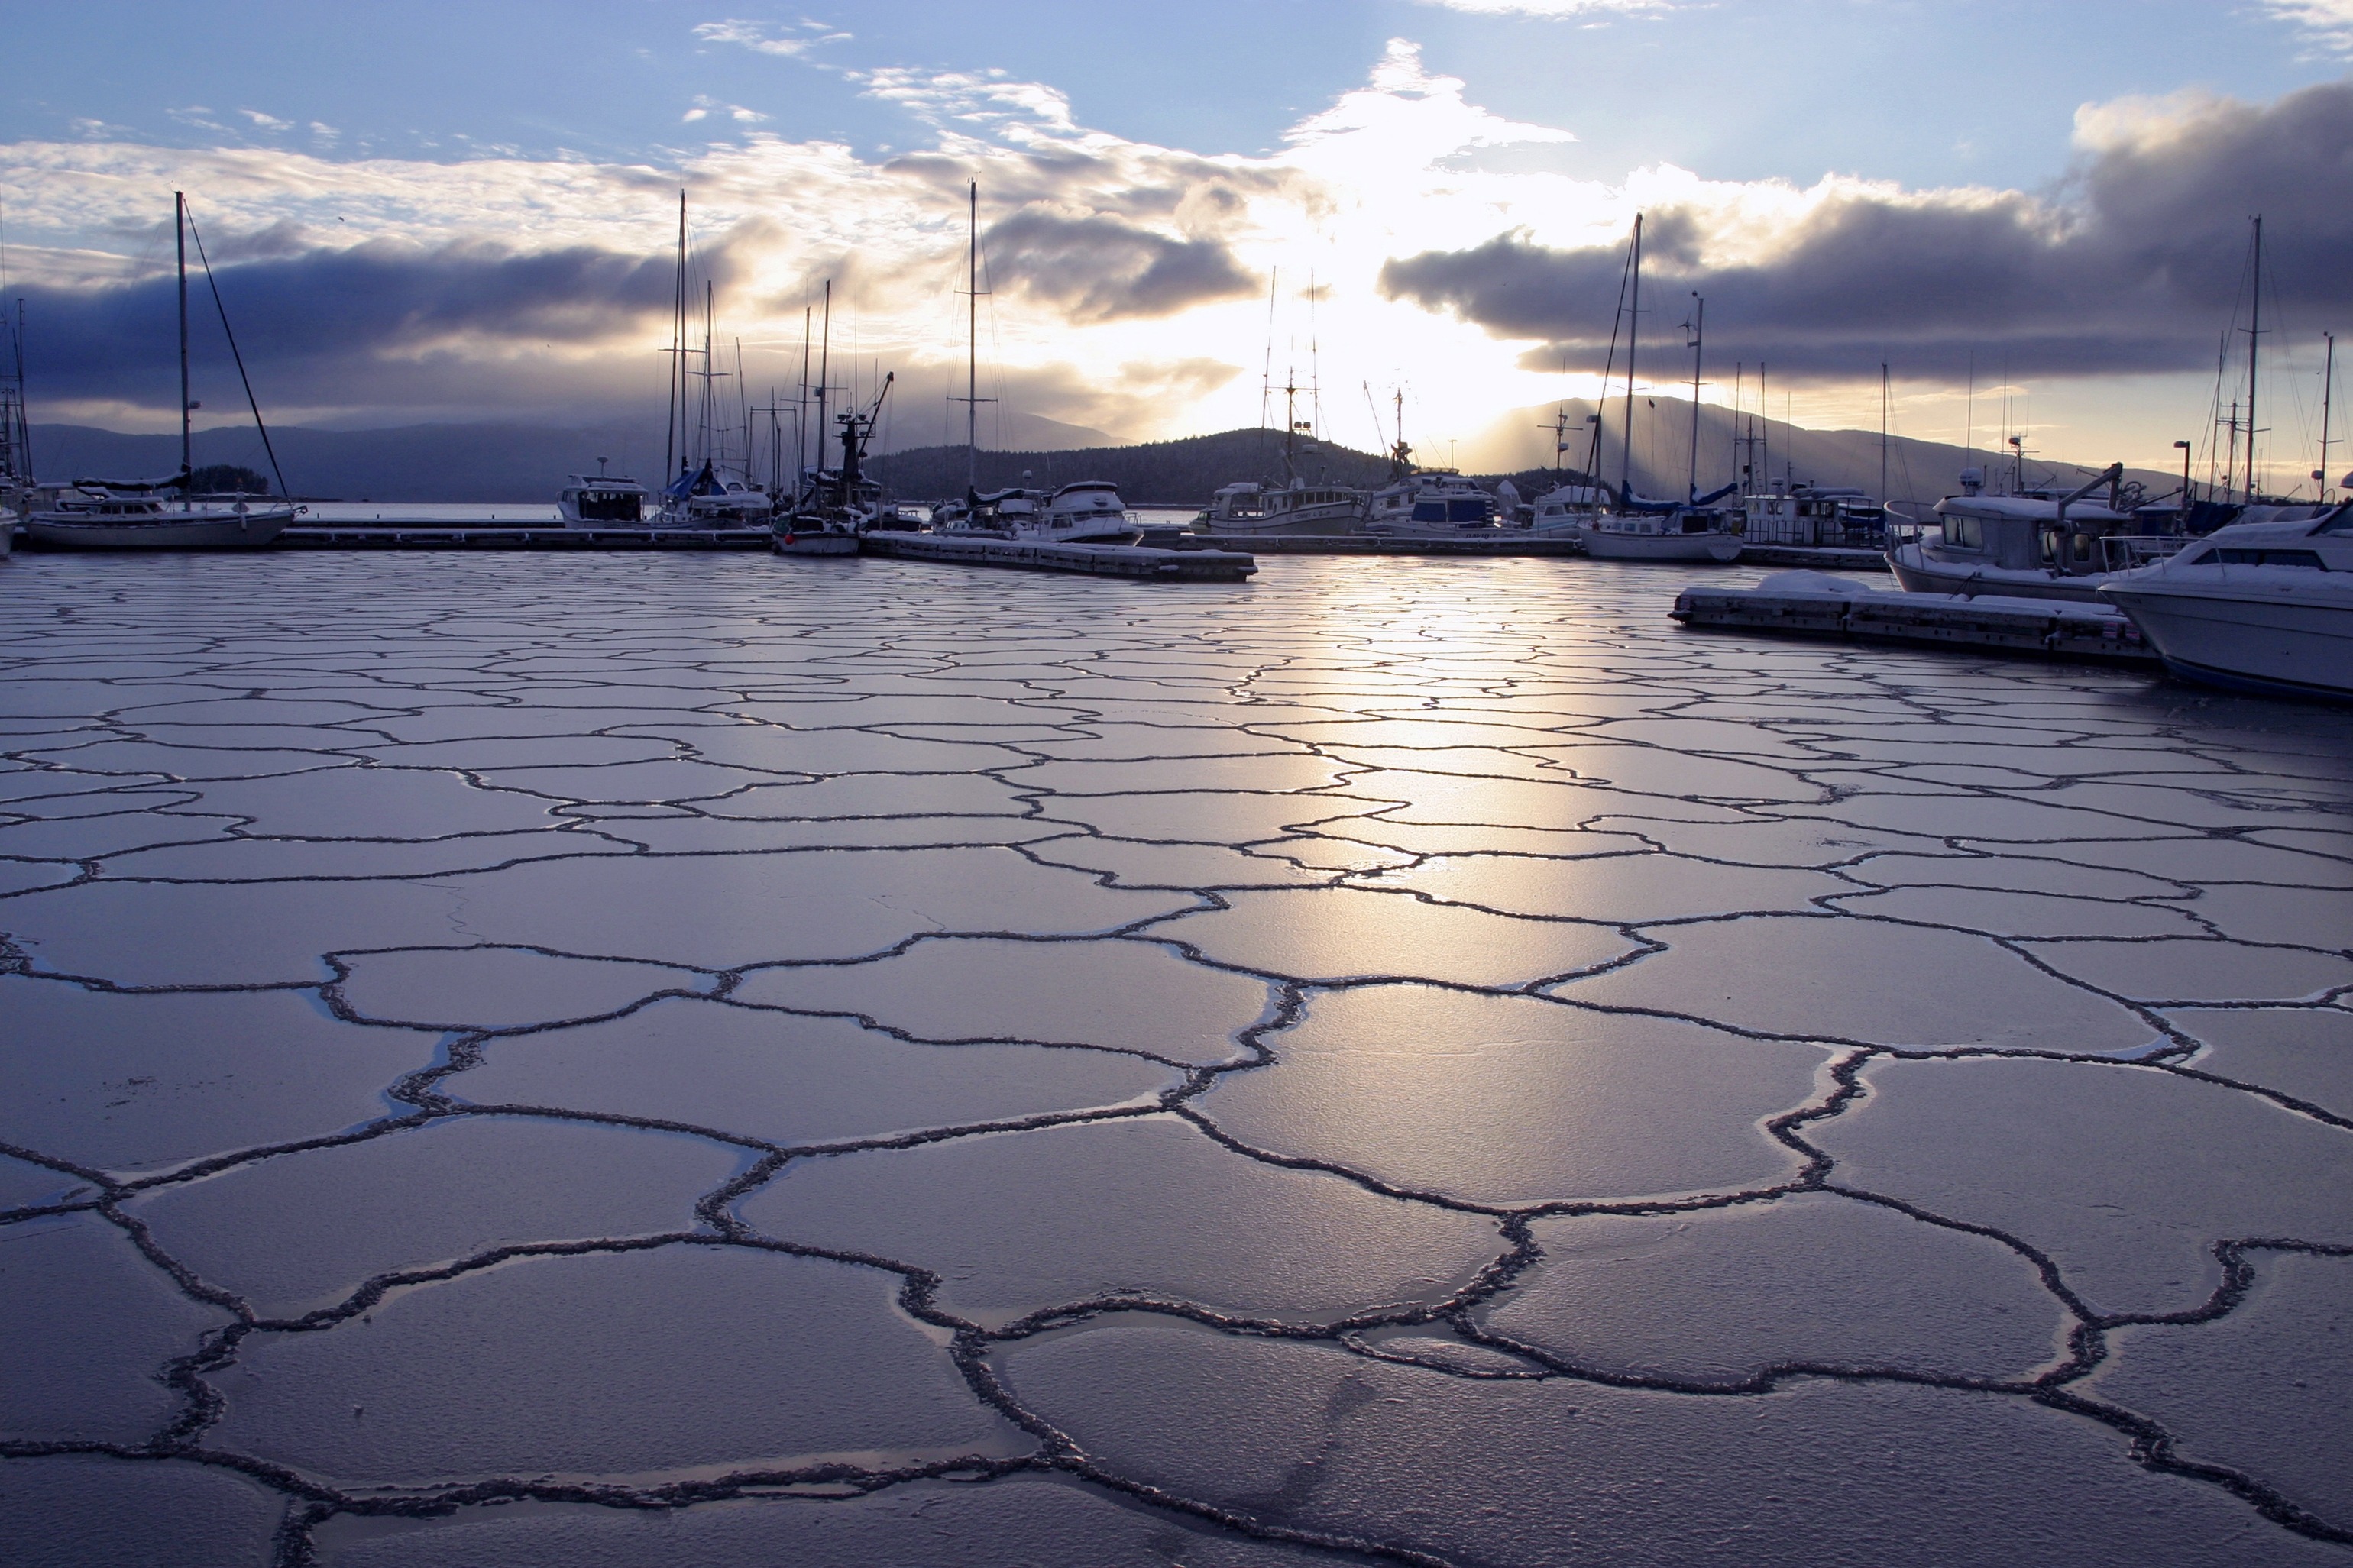
sea, water, nature, ocean, horizon, snow, cold, winter, dock, cloud, sky, sunset, wave, dawn, pier, dusk, ice, evening, reflection, vehicle, weather, bay, harbor, frozen, marina, arctic, outside, clouds, mountains, boats, ships, icy, alaska